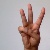
The image shows a hand gesture representing the letter 'W' in Indian Sign Language.